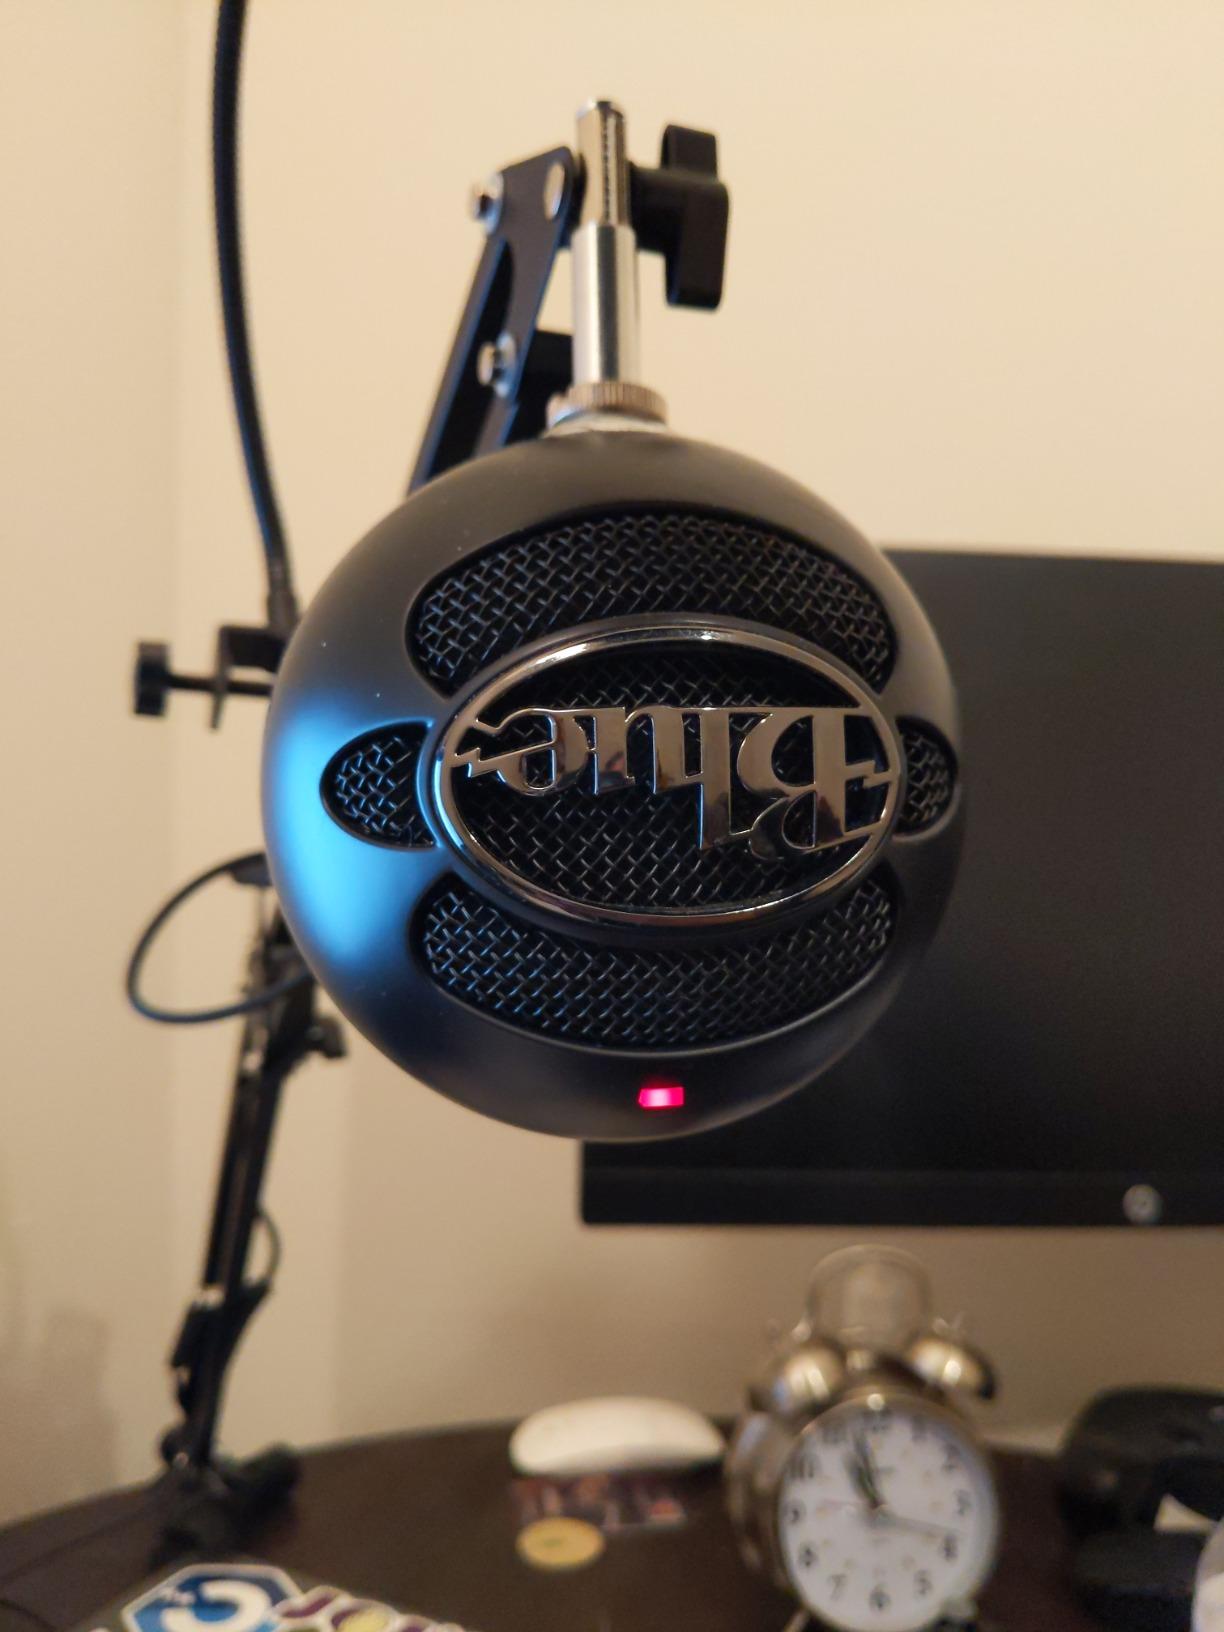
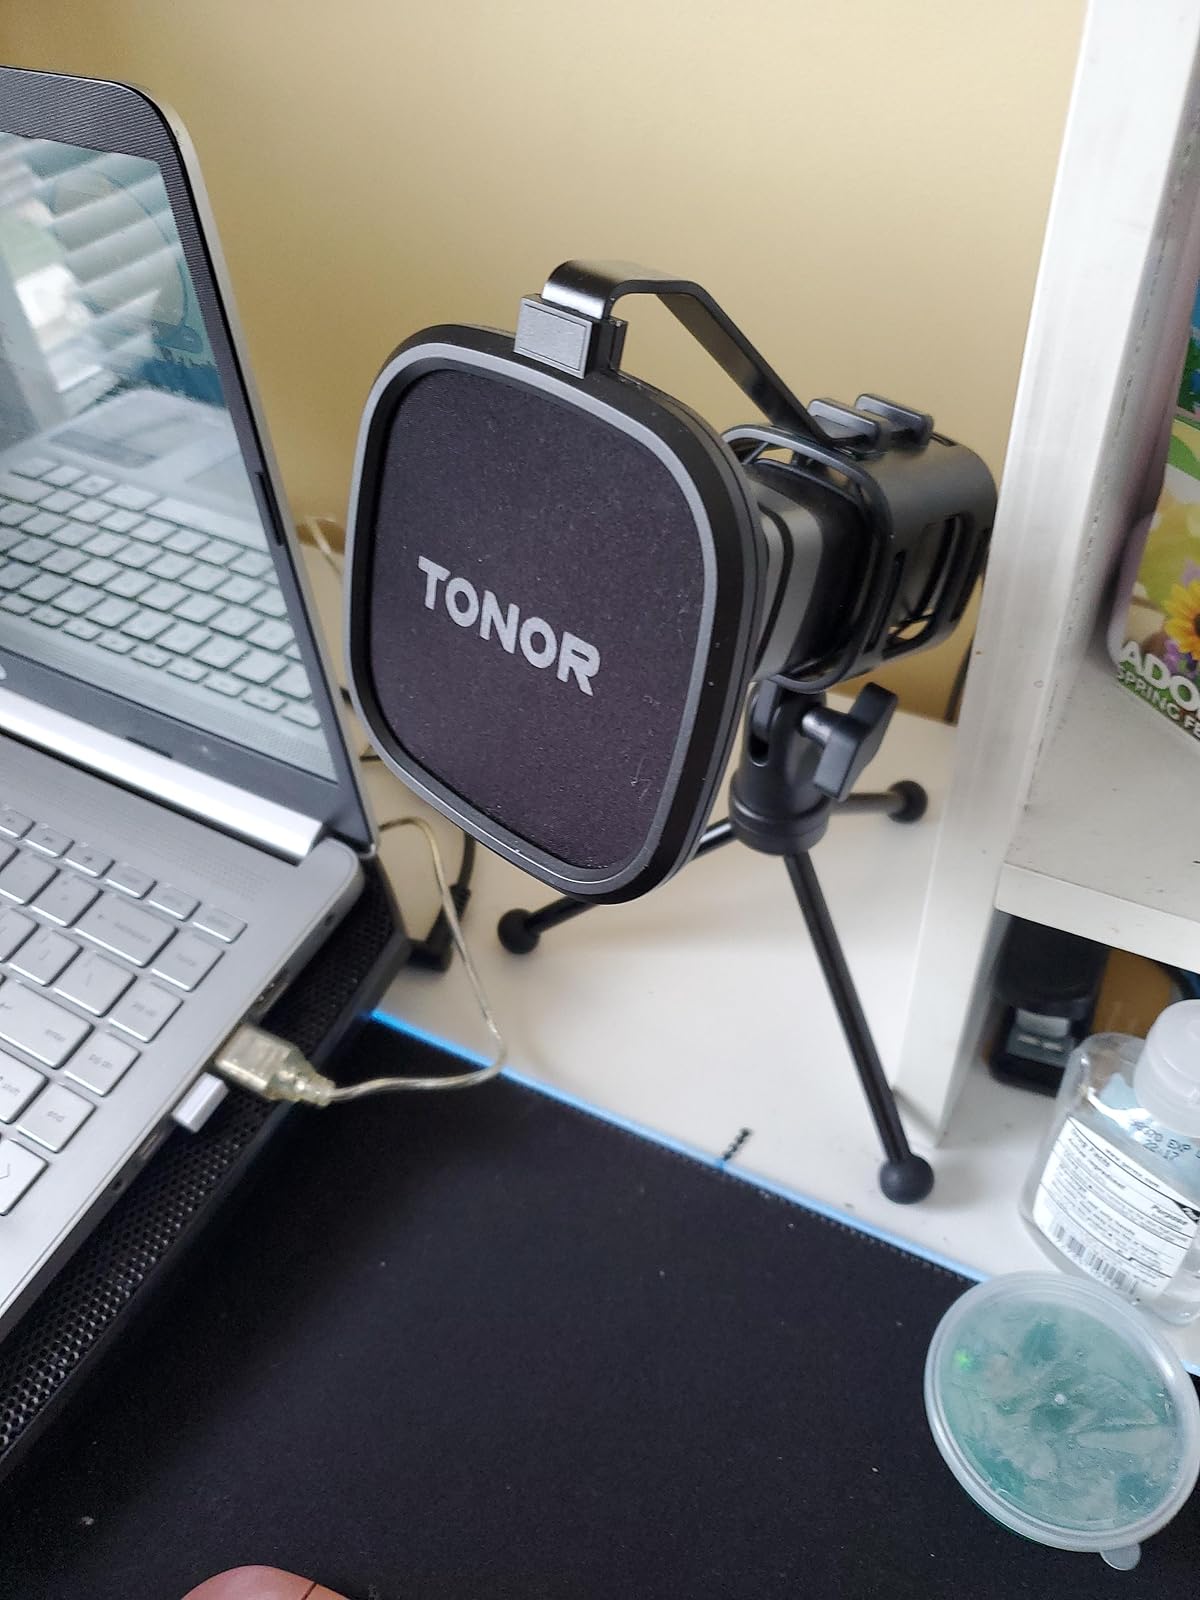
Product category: microphone
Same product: no